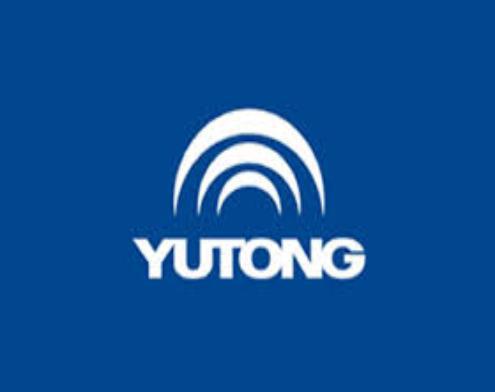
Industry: Transportation